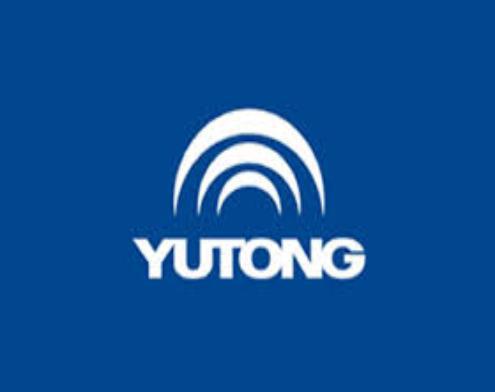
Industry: Transportation